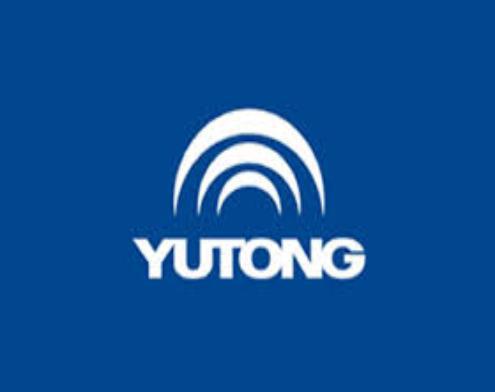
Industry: Transportation